Janet Gaynor

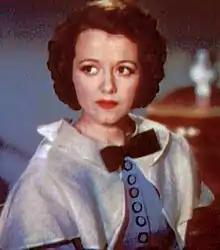
Gaynor plays the titular role in "A Star Is Born" (1937)

In August 1939, Gaynor married Hollywood costume designer Adrian, with whom she had a son in 1940. The couple divided their time between their 250-acre cattle ranch in Anápolis, Brazil, and their homes in New York and California. Both were also heavily involved in the fashion and arts community. Gaynor returned to acting in the early 1950s with appearances in live television series, including "Medallion Theatre", "Lux Video Theatre", and "General Electric Theater". In 1957, she appeared in her final film role as Dick Sargent's mother in the musical comedy "Bernardine", starring Pat Boone and Terry Moore. In November 1959, she made her stage debut in the play "The Midnight Sun" in New Haven, Connecticut. The play, which Gaynor later called "a disaster", was not well received and closed shortly after its debut.